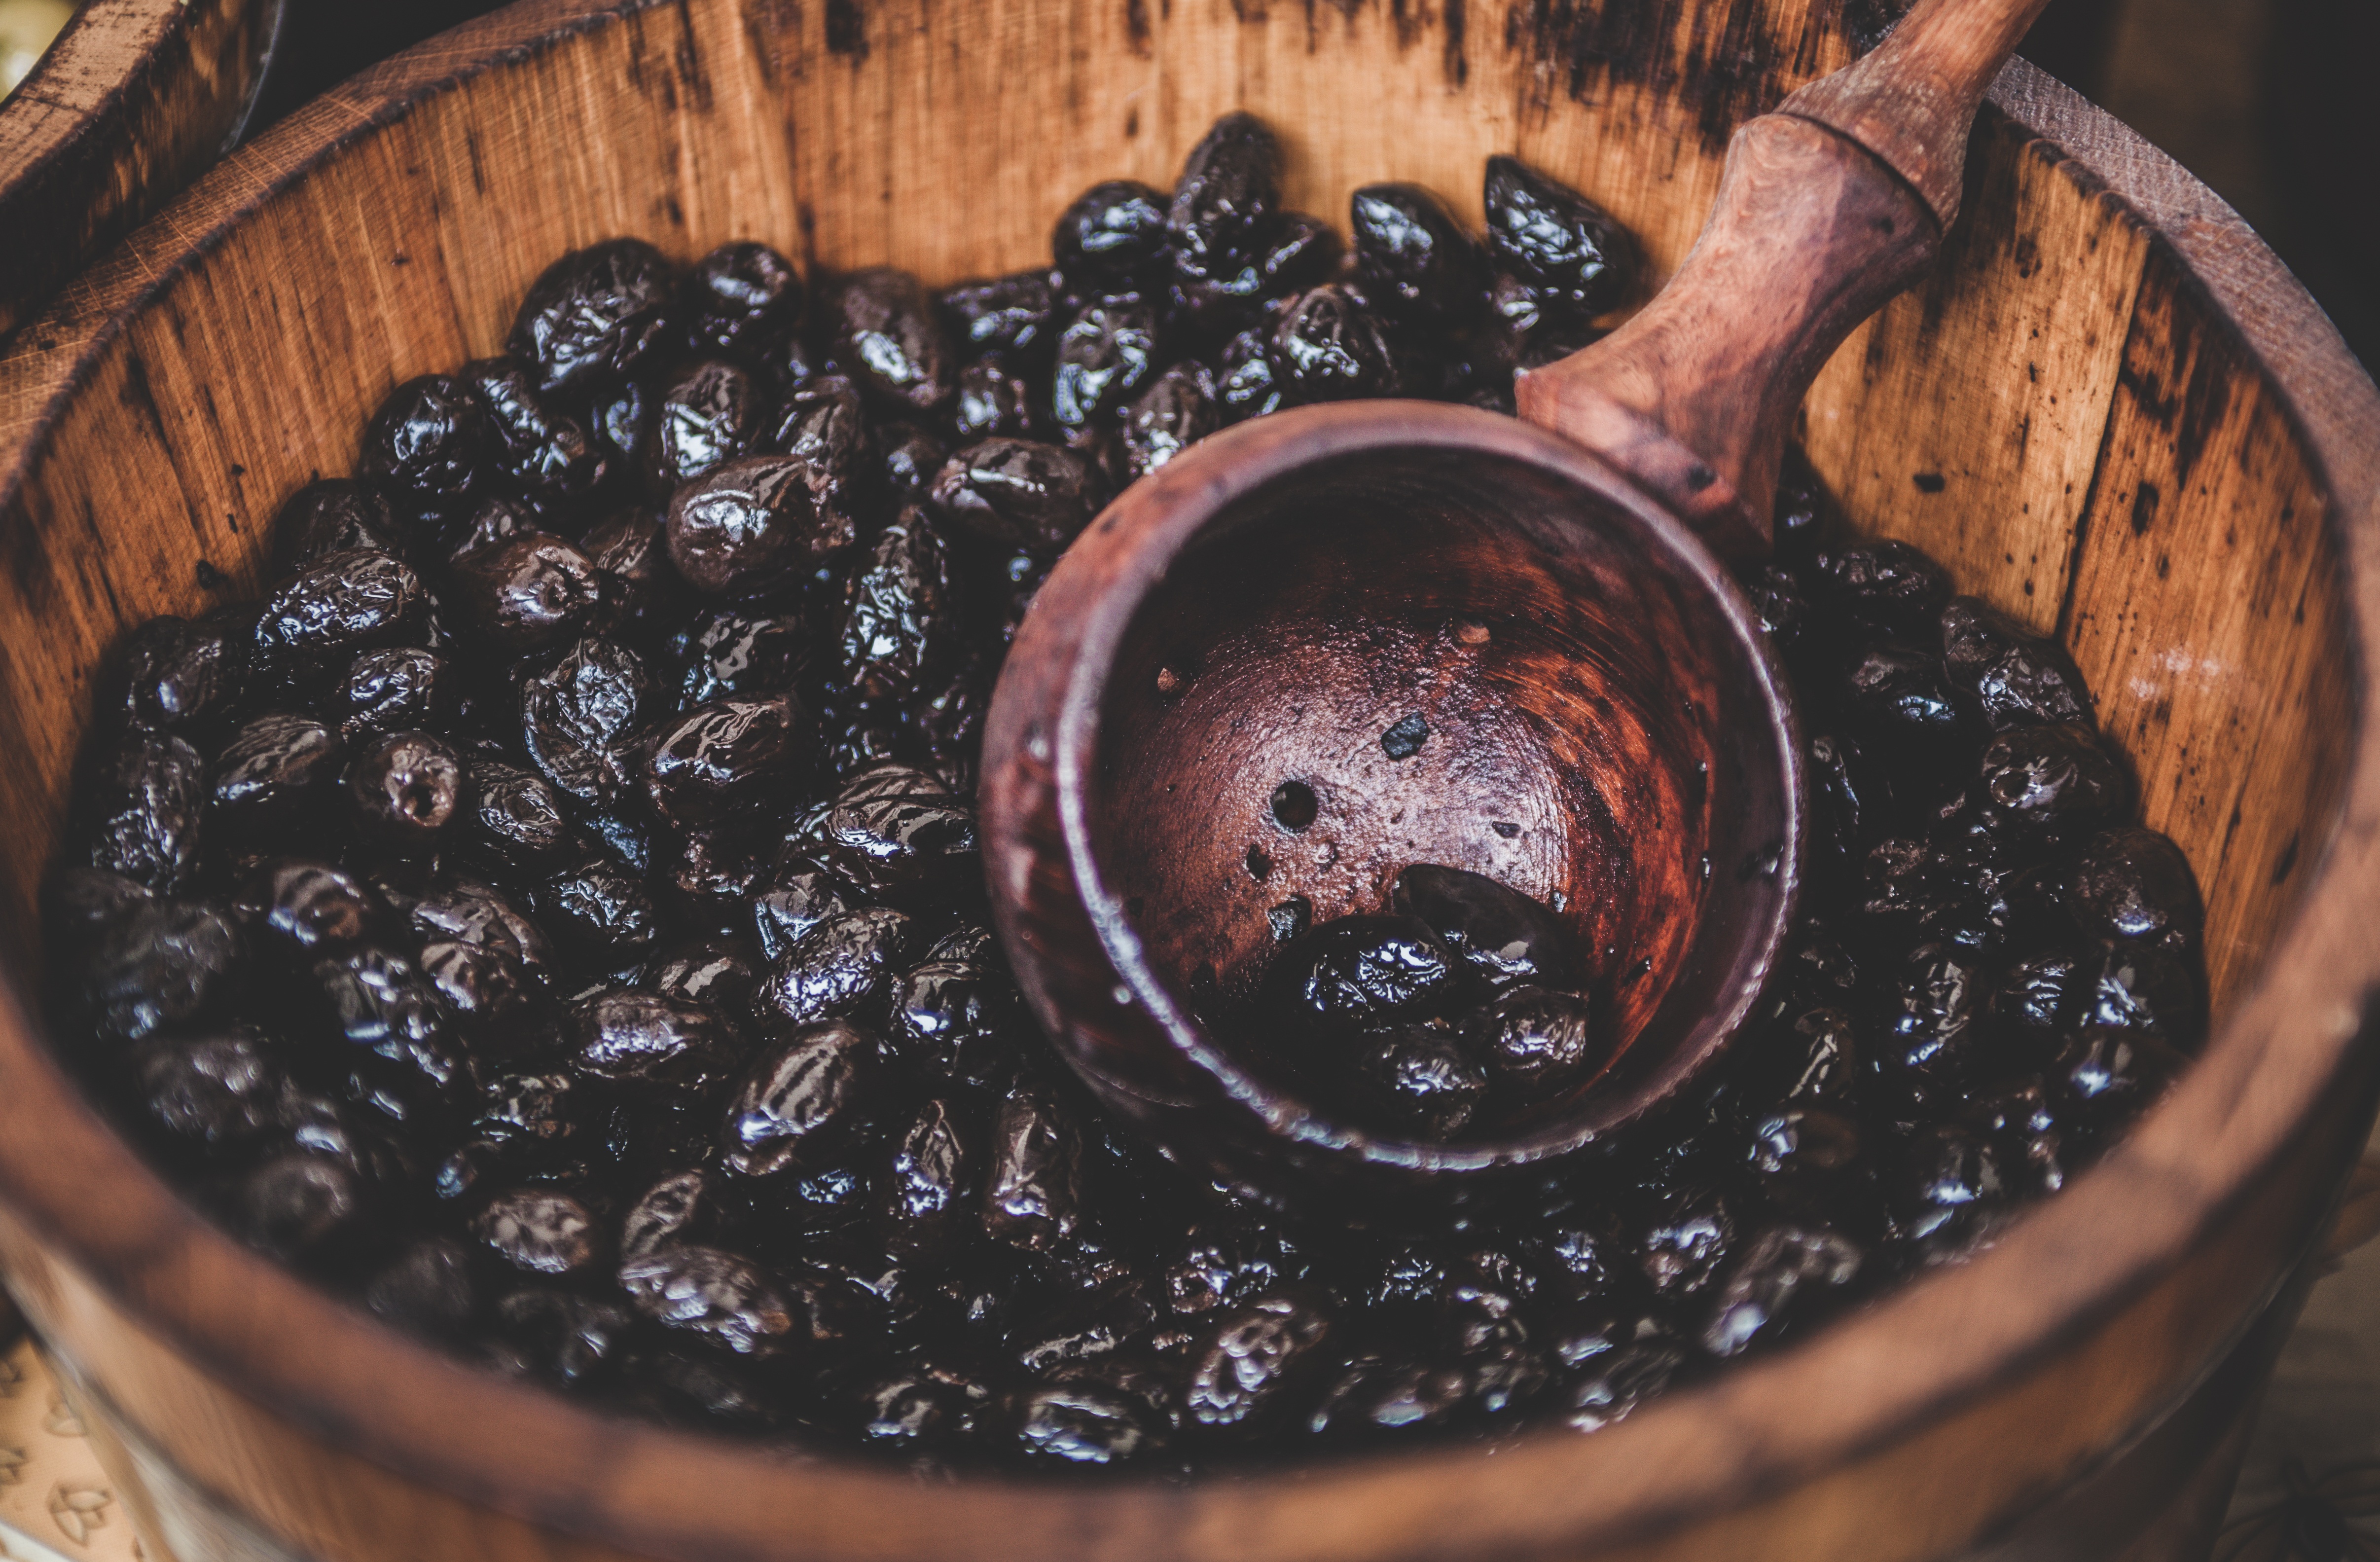
bowl, breakfast, chocolate, closeup, container, cup, dark, delicious, desktop, drink, epicure, food, fruit, healthy, no person, rustic, sugar, sweet, table, wood